Arnold Susi

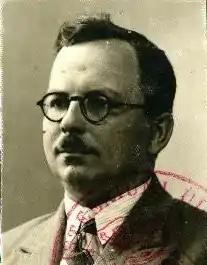
Arnold Susi,1938

Arnold Susi (4 January 1896 – 29 May 1968) was a lawyer and the Minister of Education in the Estonian government of Otto Tief established on 18 September 1944 during WWII.